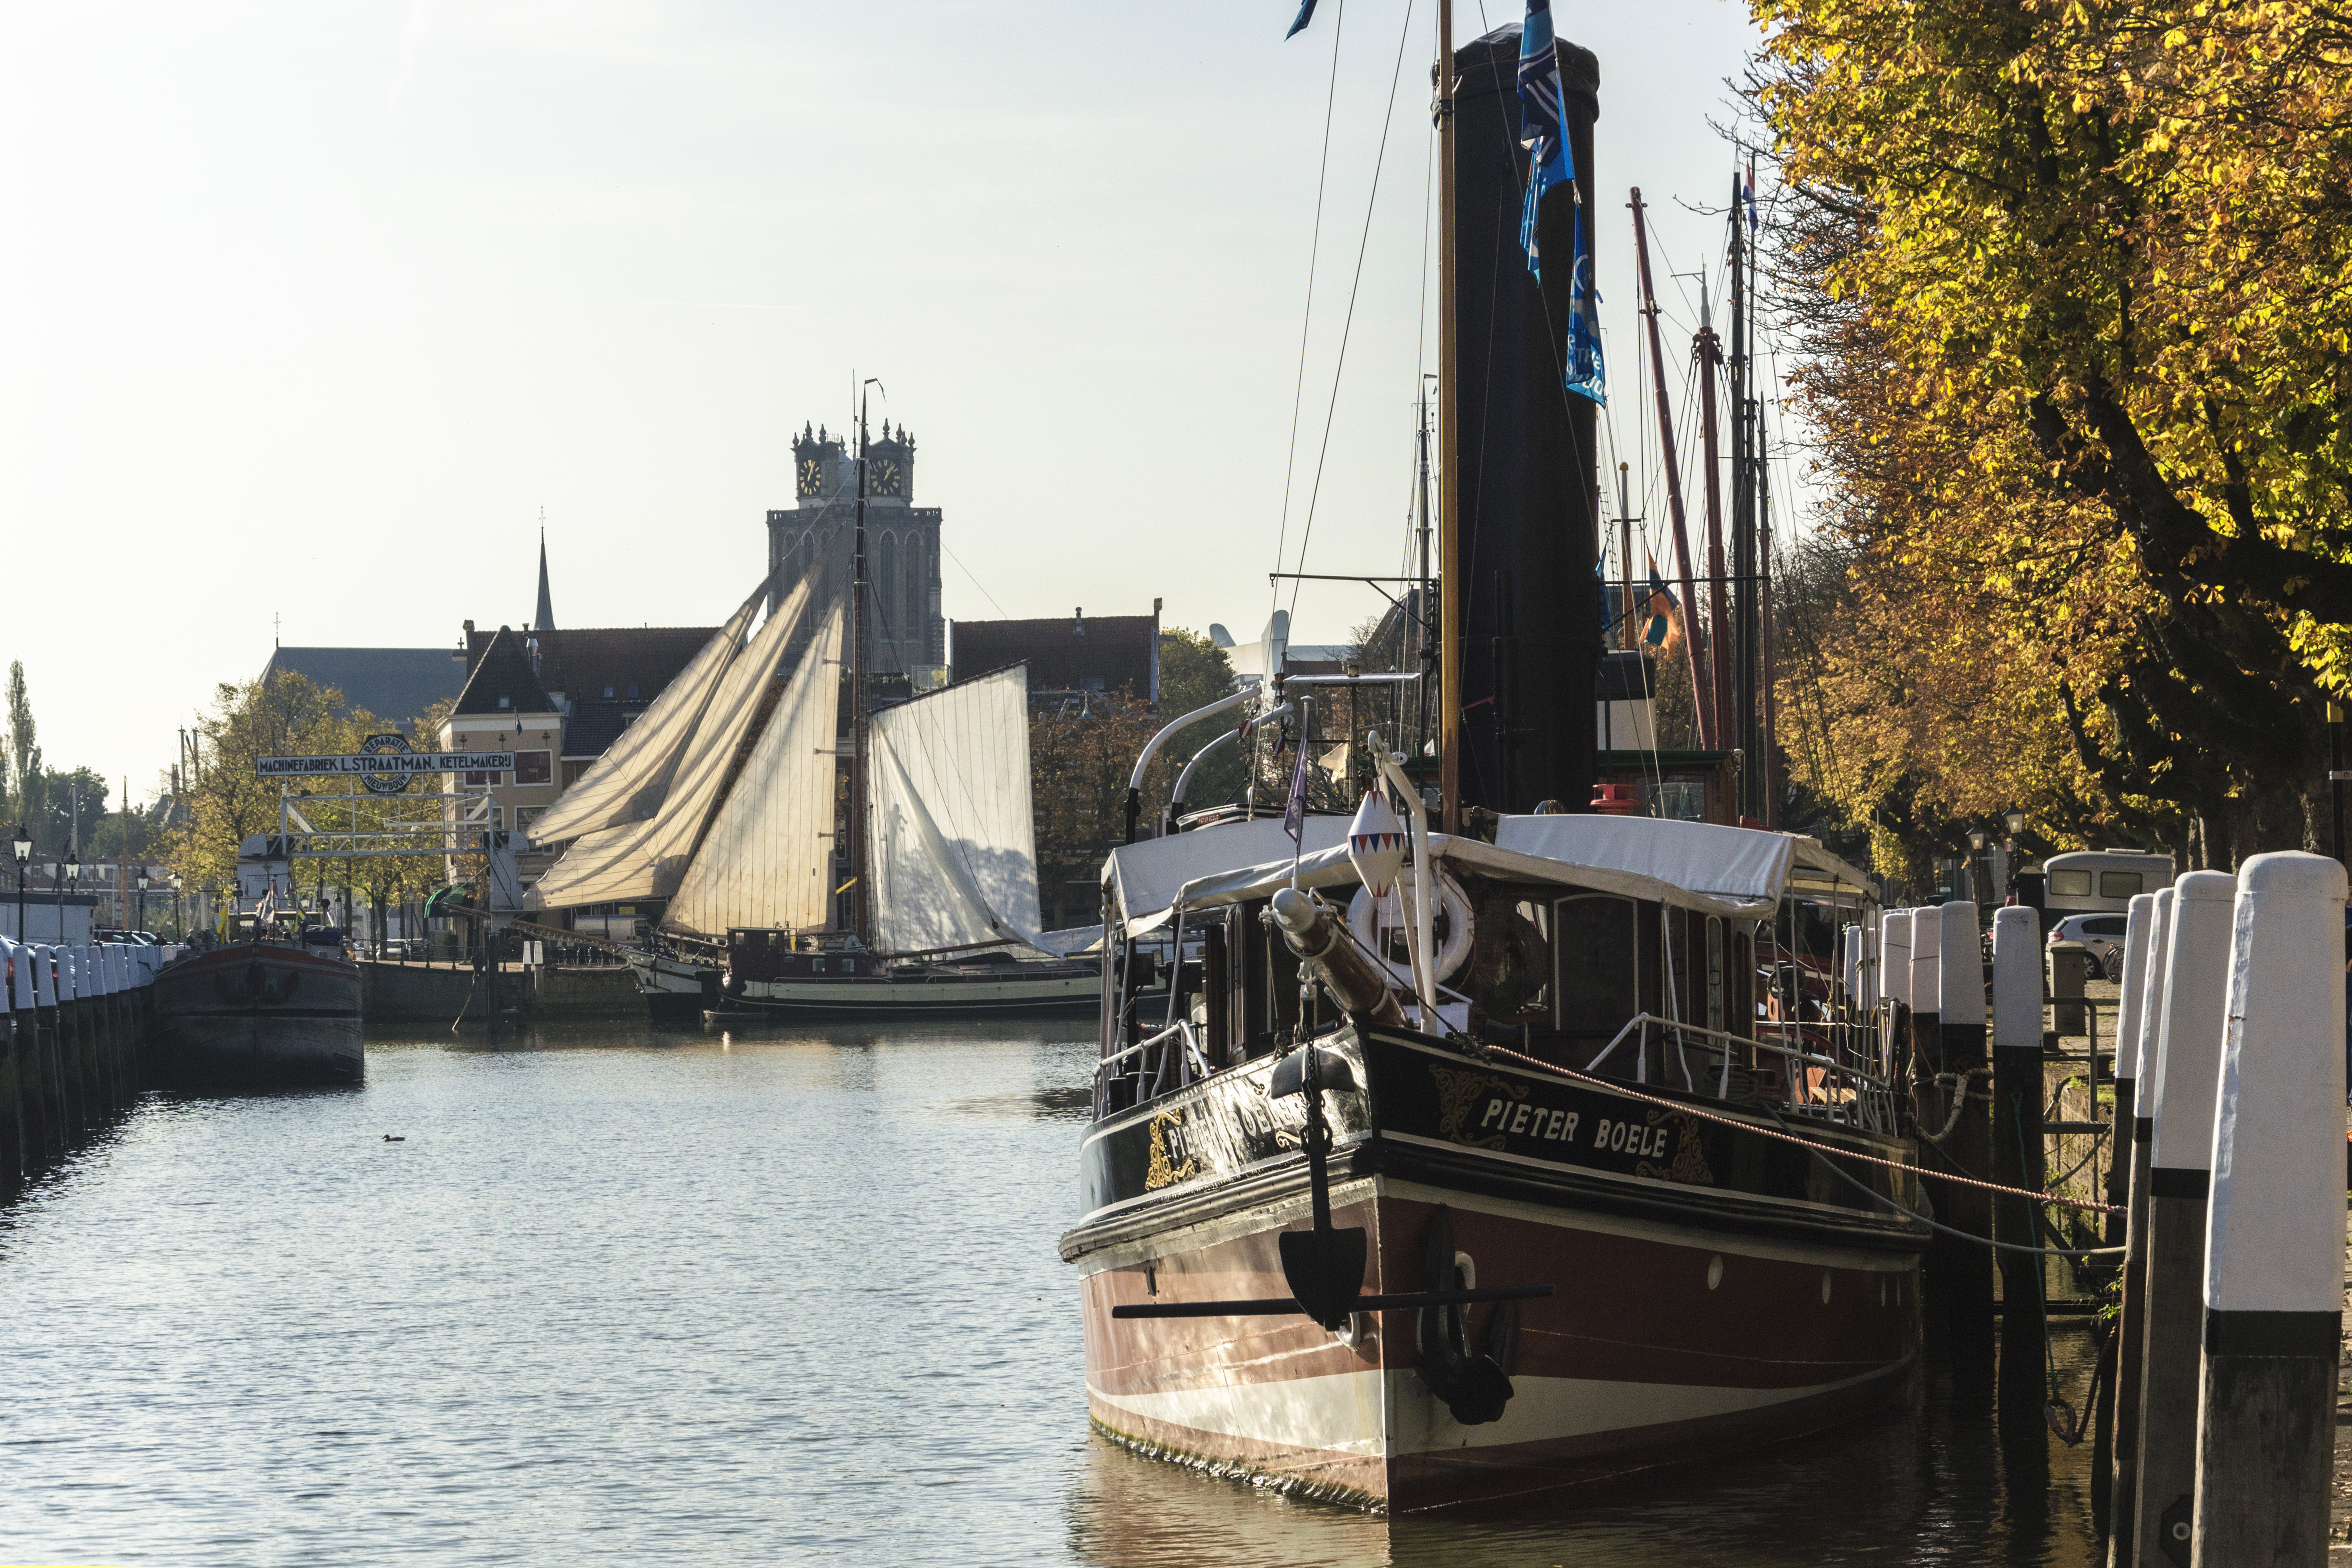
water, outdoor, dock, architecture, wine, boat, bridge, photography, van, building, canal, photo, transport, vehicle, harbor, nikon, historic, waterway, holland, nederland, netherlands, dutch, sail, outdoorphotography, picture, photograph, fotos, foto, fotografie, urbanphotography, geheugen, tugboat, watercraft, watercourse, paulvandevelde, pdvandevelde, padagudaloma, dordrecht, stadsfotografie, grotekerk, nederlandinfotos, historisch, urbanfotografie, stadswandeling, architectuur, pvdvfotografie, pdvandeveldedordrecht, diep, rondjedordt, dedordtevaer, dutchphotography, nederlandsefotografie, dutchphotogaraphy, totallydutch, sailingship, fotografienederland, hollandsefotografie, fotografieholland, wolwevershaven, dordtmonumenteel, fotosdordrecht, fotosvandordrecht, erfgoedcentrumdiep, openmonumentendag, zeilschip, damiatebrug, sleepboot, pieterboele